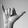
ASL letter: Y